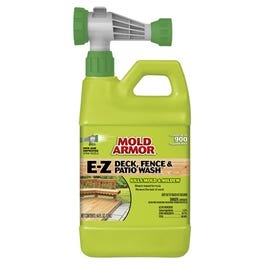
Deck Wash Spray, 64-oz. RTU
Mold Armor, 64 OZ, Deck Wash, Hose End Spray, New Sprayer Nozzel, Works In 10 Minutes, Cleans, Brightens Decks & Wood Fences, No Scrubbing, Effectively Removes Stains Caused By Mold, Mildew & Dirt, Great For Composite Decks, Cleans Up To 800 SQFT.
Brand: Mold Armor
Category: Hardware > Building Consumables > Chemicals > Deck & Fence Cleaners